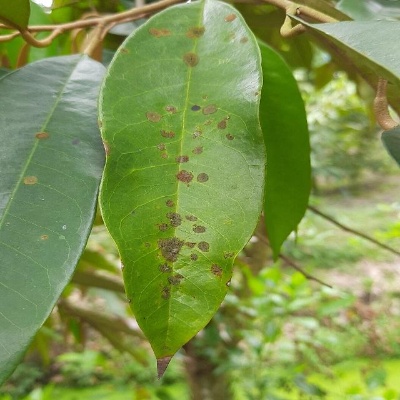
Label: Leaf_Algal